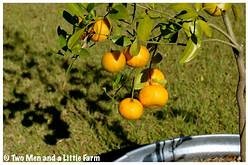
Label: mandarine